Lower March

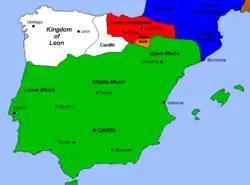
Al-Thagr al-Adna (Lower March) was in the western portion of the overall Caliphate of Córdoba (area in green) in the early 10th century.

The Lower March ("al-Thaghr al-Adnā") was a march of al-Andalus. It included territory that is now in Portugal.